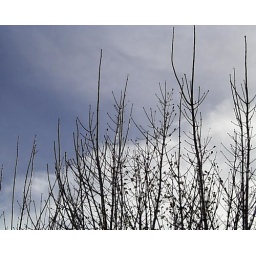
tree branches against the sky